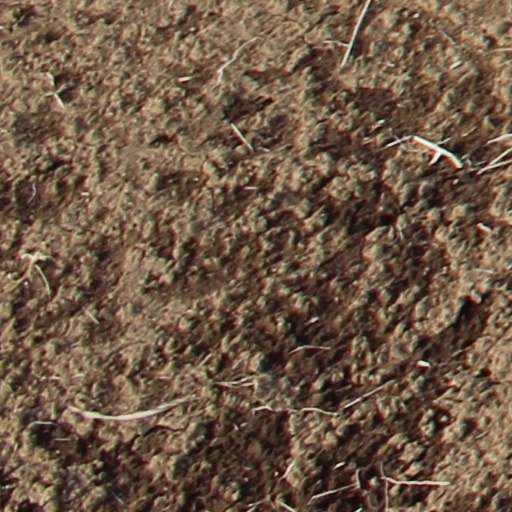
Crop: wheat